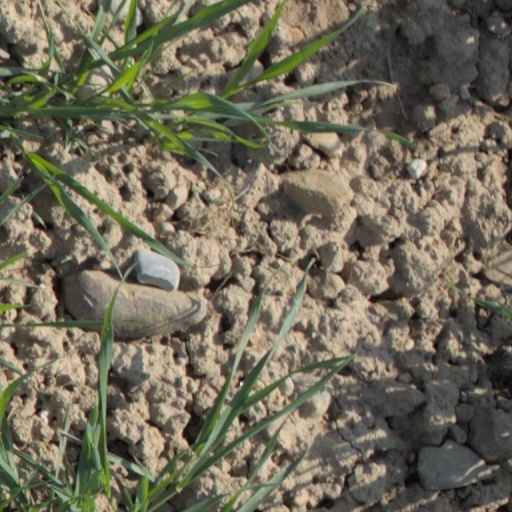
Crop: wheat